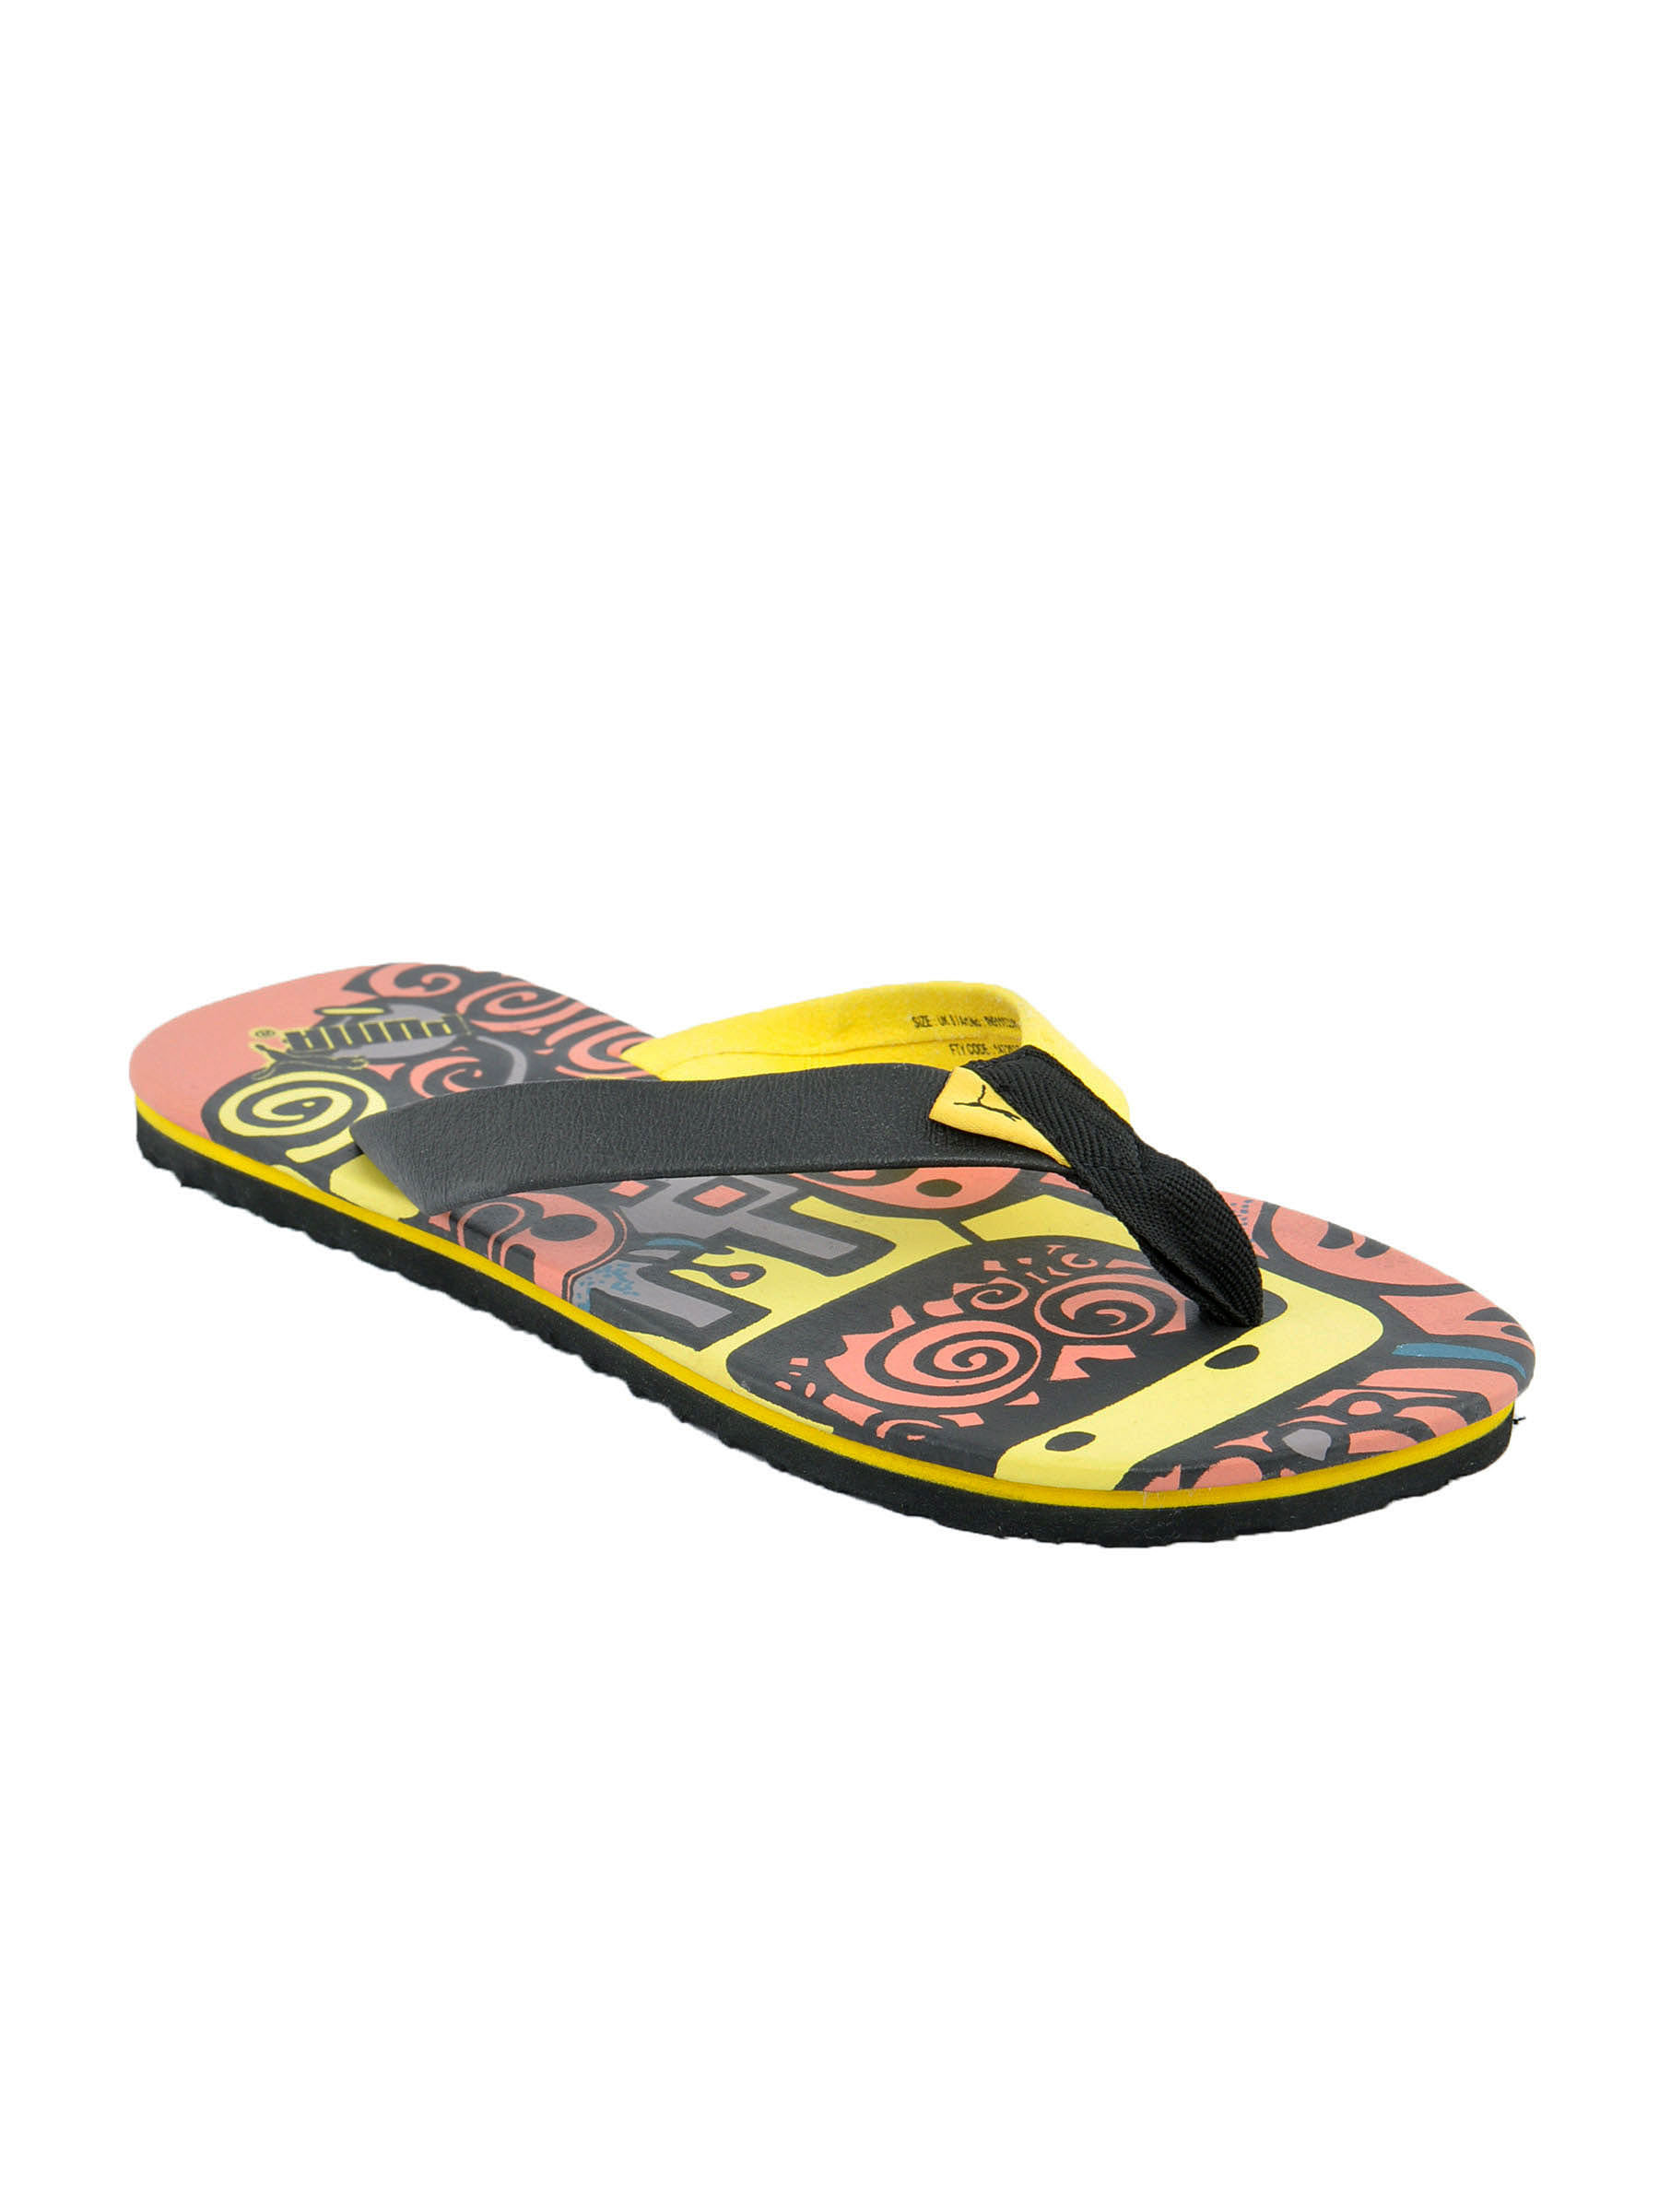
Puma Men Girija Black Slipper
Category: Footwear / Sandal / Sandals
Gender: Men
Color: Black
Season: Fall 2011
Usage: Casual